Brewing

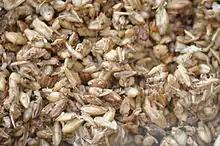
Spent grain, a brewing by-product

Filtering stabilises the flavour of beer, holding it at a point acceptable to the brewer, and preventing further development from the yeast, which under poor conditions can release negative components and flavours. Filtering also removes haze, clearing the beer, and so giving it a "polished shine and brilliance". Beer with a clear appearance has been commercially desirable for brewers since the development of glass vessels for storing and drinking beer, along with the commercial success of pale lager, which – due to the lagering process in which haze and particles settle to the bottom of the tank and so the beer "drops bright" (clears) – has a natural bright appearance and shine.